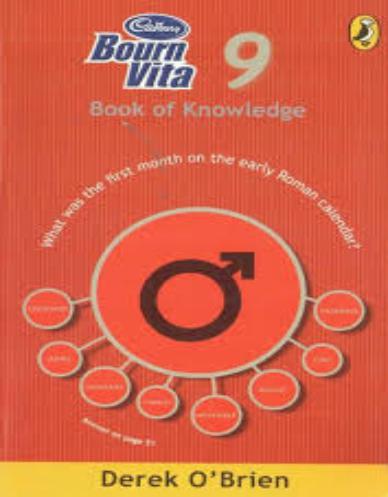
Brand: Bournvita
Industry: Food